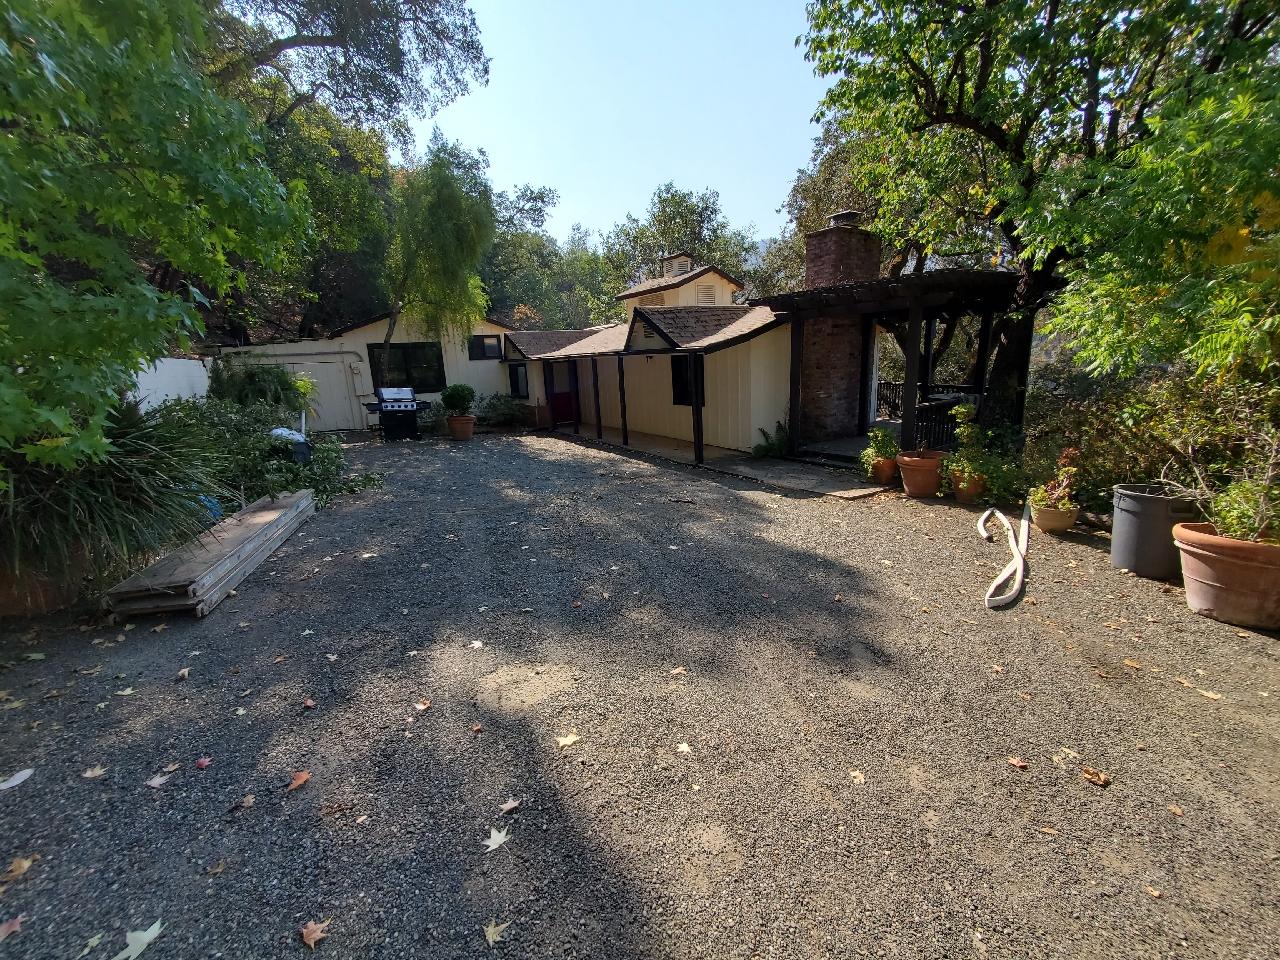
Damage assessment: no_damage